The Swearing Jar

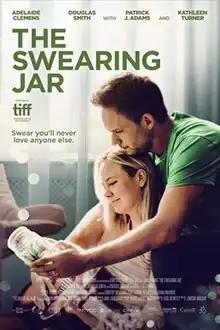
Film poster

The Swearing Jar is a 2022 Canadian romantic musical drama film, directed by Lindsay MacKay. Adapted from Kate Hewlett's musical play of the same name, the film stars Adelaide Clemens as Carey, a music teacher who stages a concert of music about their relationship as a birthday present for her husband Simon (Patrick J. Adams), only to be drawn into a dilemma when she also begins to fall in love with Owen (Douglas Smith), the guitarist she hired to help perform the concert.